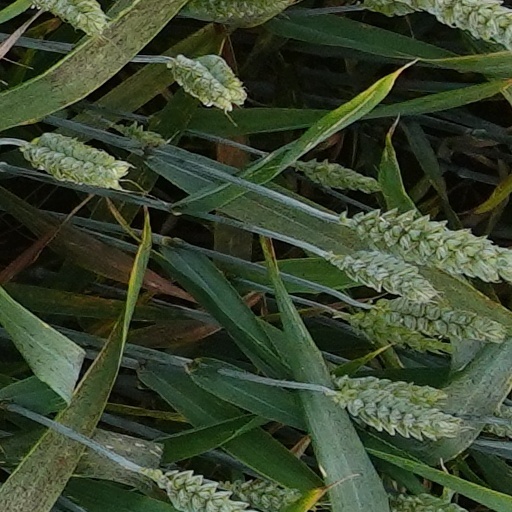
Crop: wheat